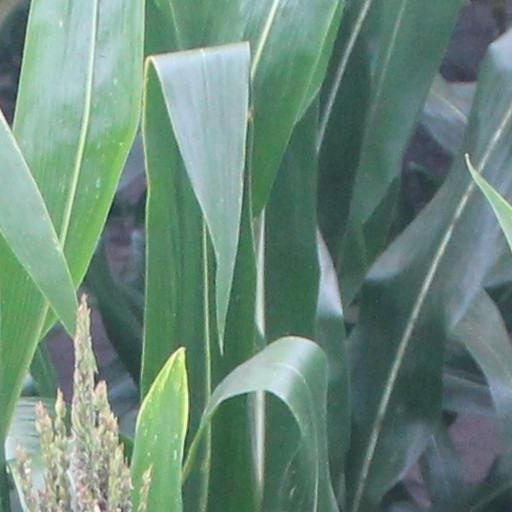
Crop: maize; corn